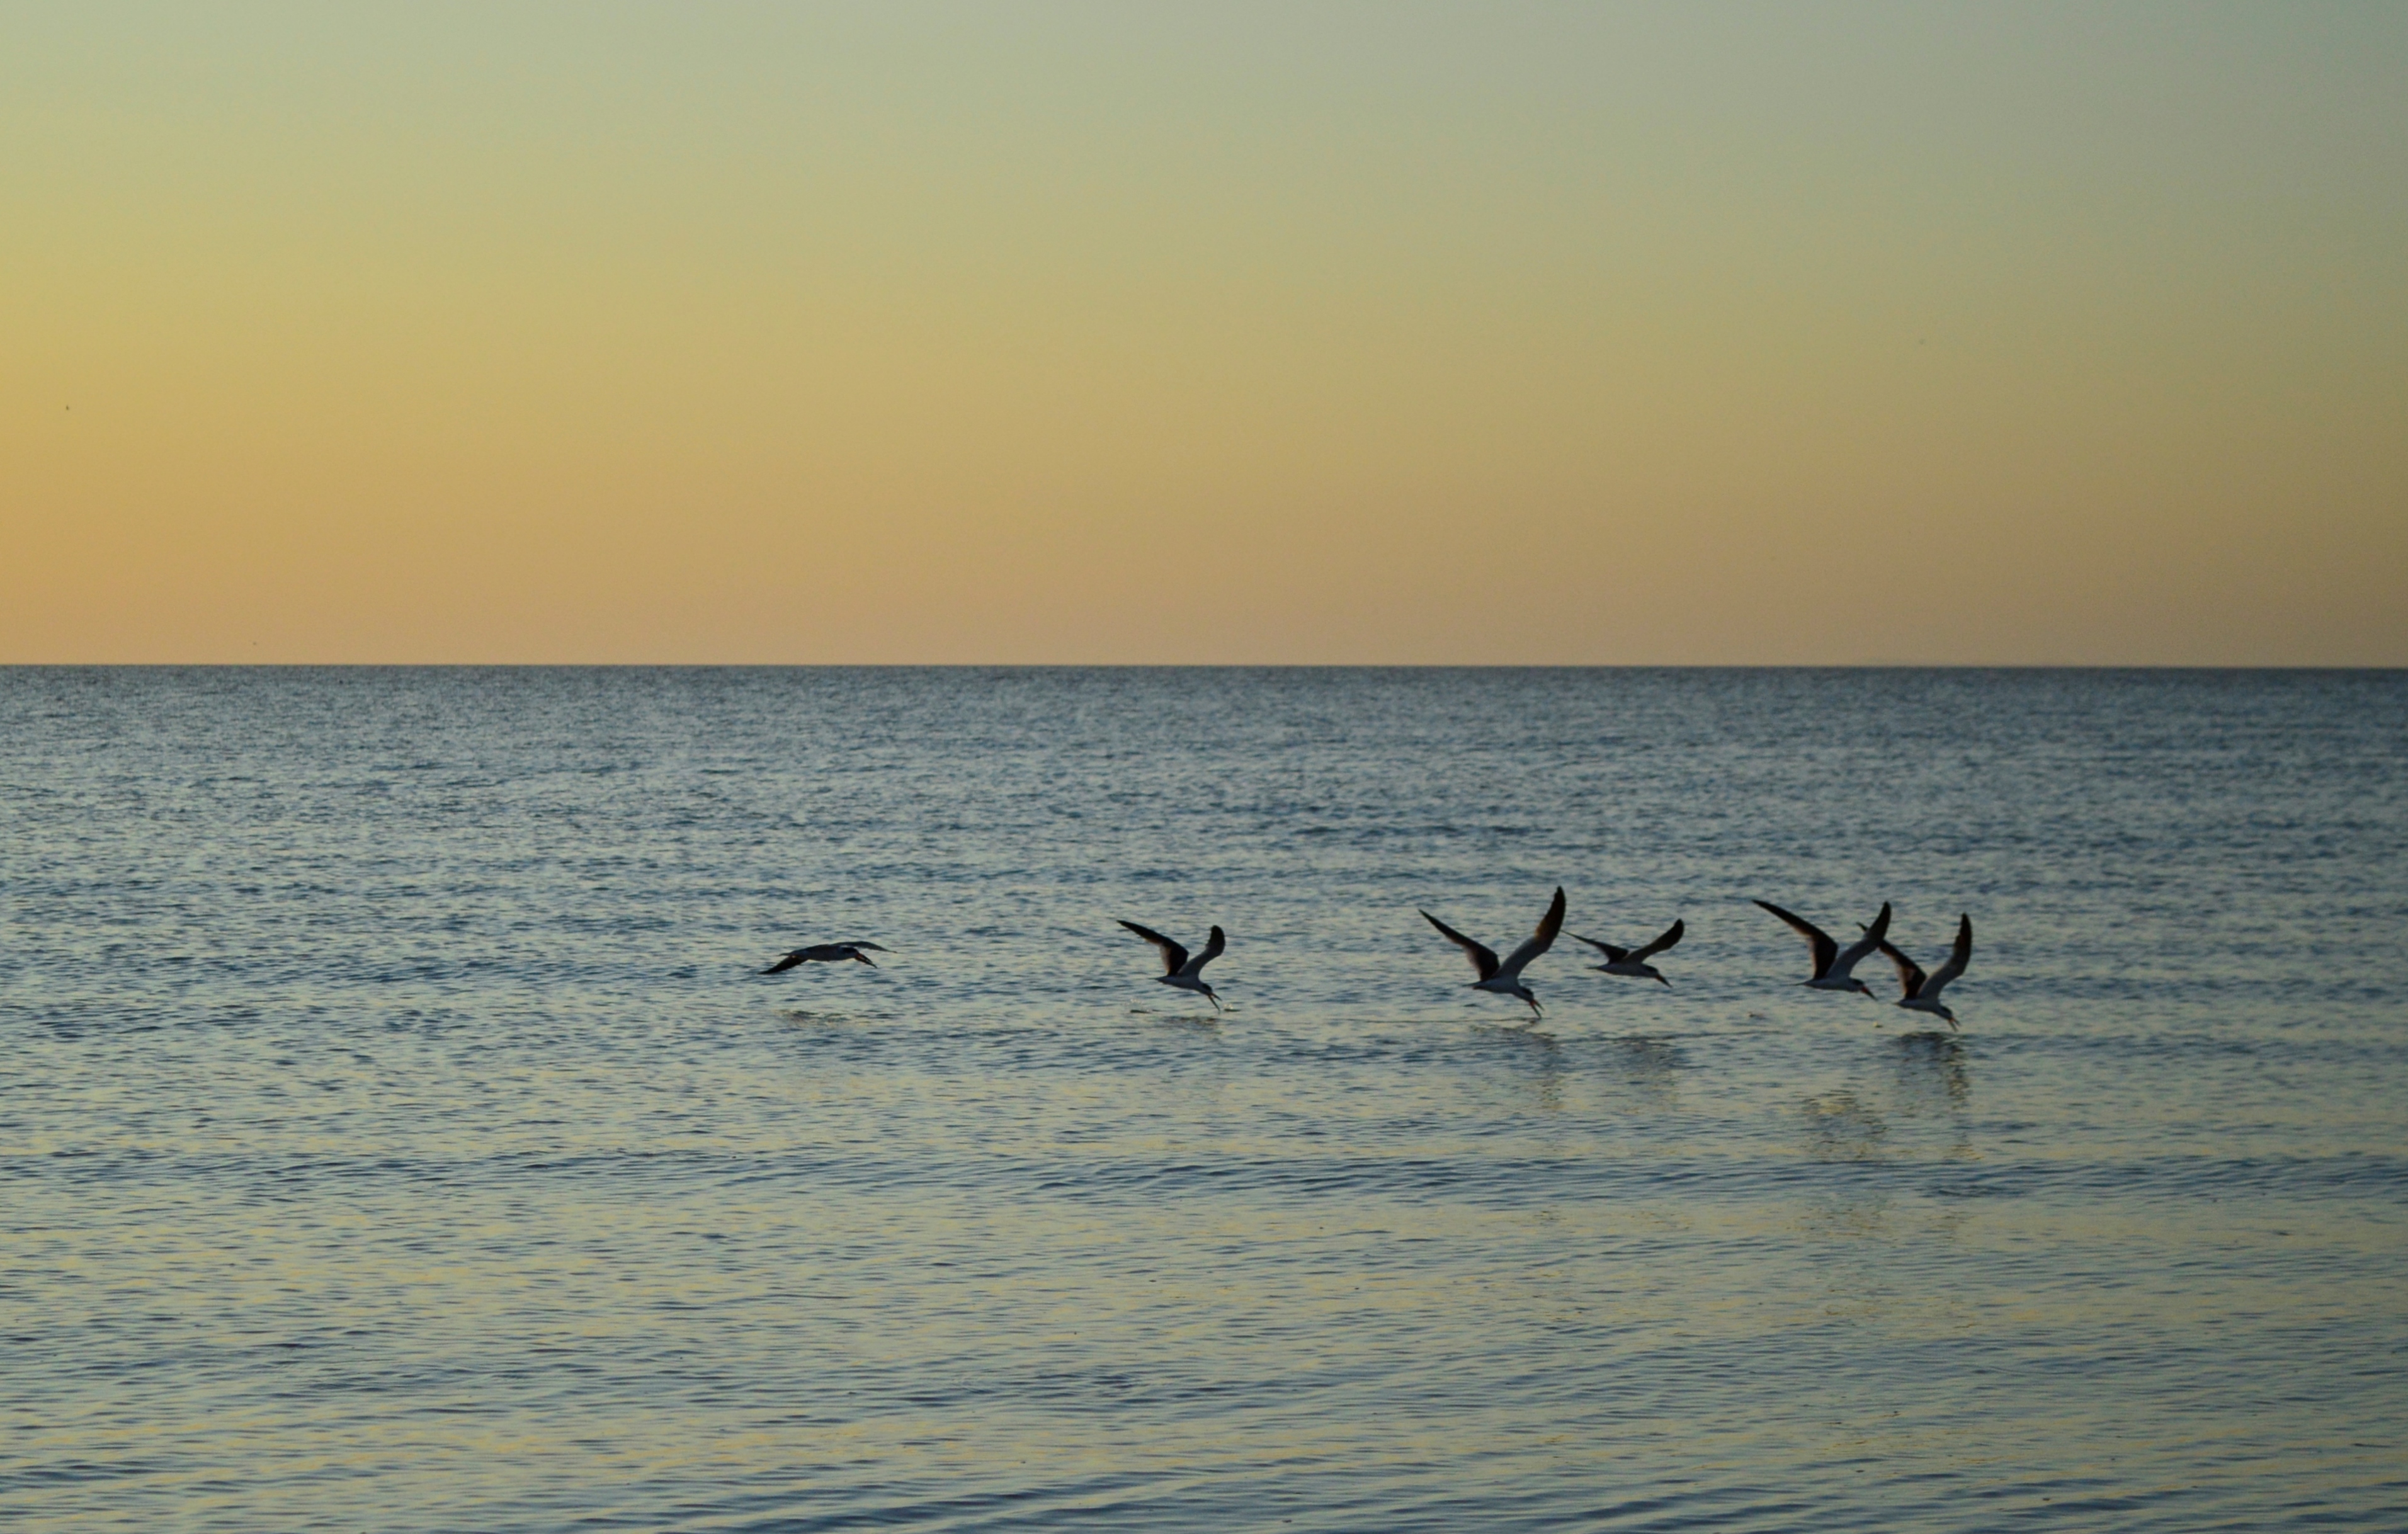
sky, horizon, ocean, sea, bird, wave, morning, seabird, water, calm, sunset, wind wave, bird migration, flock, coast, evening, beach, coastal and oceanic landforms, shorebird, sunrise, vacation, dusk